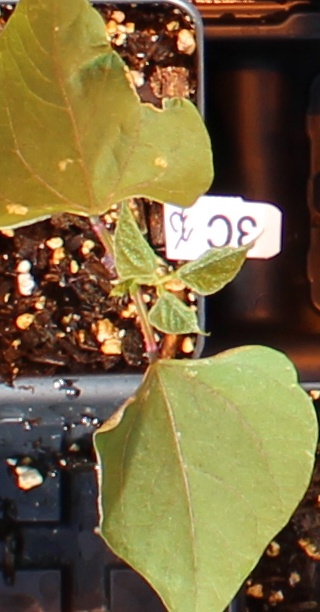
Label: Blackbean